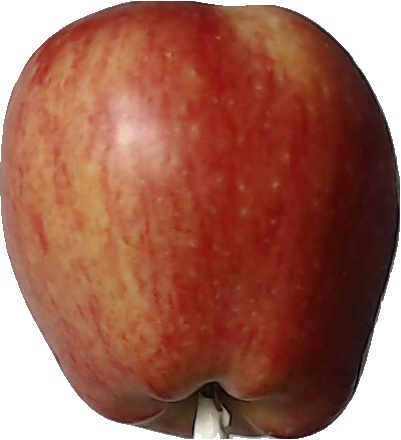
Label: apple_red_1